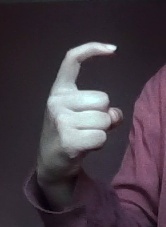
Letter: ra